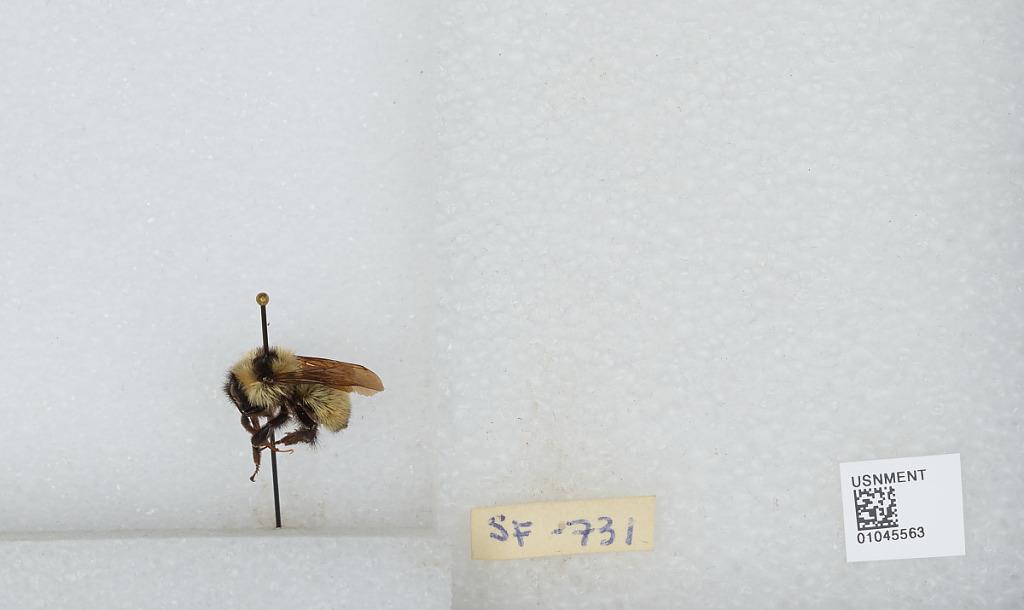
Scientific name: Bombus sp.